Olympia Mill

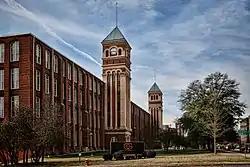

Olympia Mill, also known as Pacific Mill, is a historic textile mill complex located at Columbia, South Carolina. It was built in 1899, and consists of a four-story, red brick, rectangular shaped, main mill building connected to a one and two-story red brick power plant. The main building is in the Romanesque Revival style and features terra cotta detailing, large segmental arched window openings, and twin pyramidal roofed towers. The complex also includes: a one-story brick power plant auxiliary building, a one-story storage building, and two small brick one-story gatehouses.